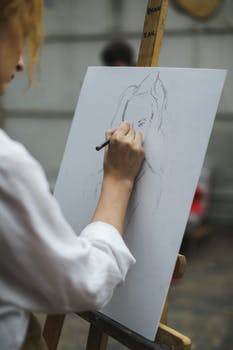
Label: No Watermark